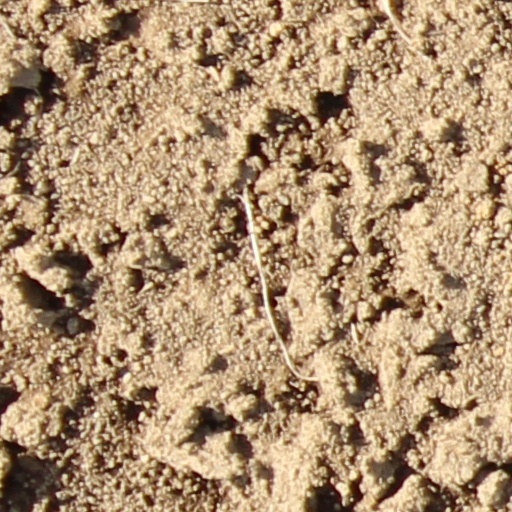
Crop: wheat